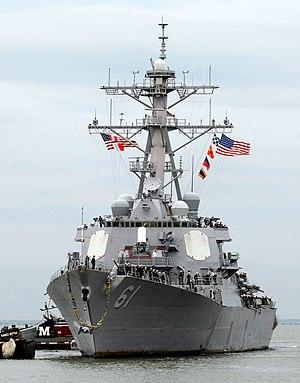
L’USS Ramage (DDG-61) est un destroyer lance-missiles de classe Arleigh Burke de l'United States Navy. Le navire porte le nom du vice-amiral Lawson Ramage, un célèbre commandant de sous-marin qui a reçu la Medal of Honor durant la Seconde Guerre mondiale.